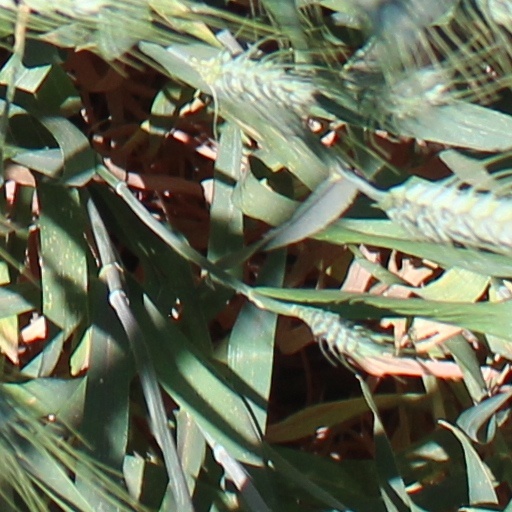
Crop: wheat